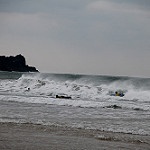
Label: sea